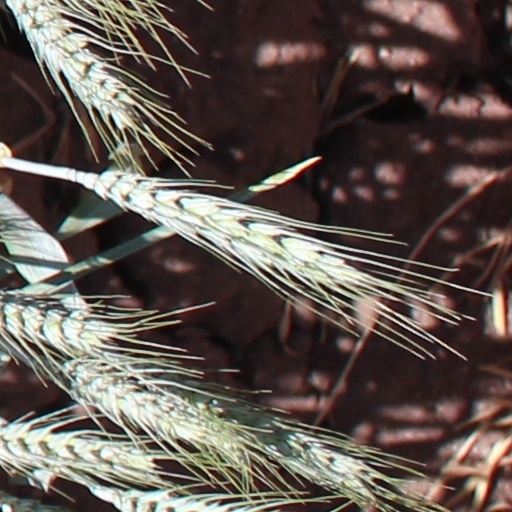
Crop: wheat